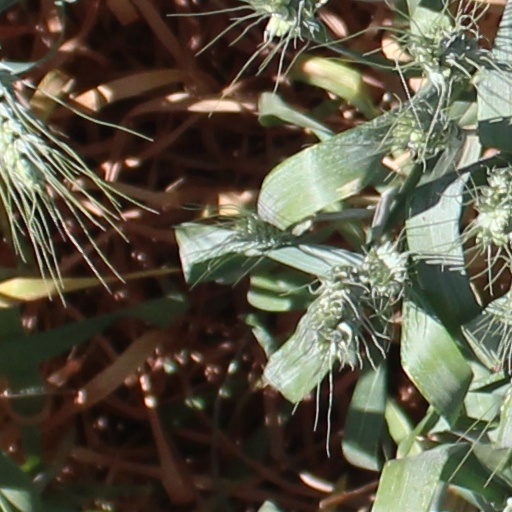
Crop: wheat